Miguel Monteiro

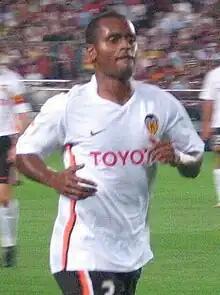
Miguel in action for Valencia in 2006

Luís Miguel Brito Garcia Monteiro (born 4 January 1980), known simply as Miguel, is a Portuguese former professional footballer who played as a right-back or a winger.